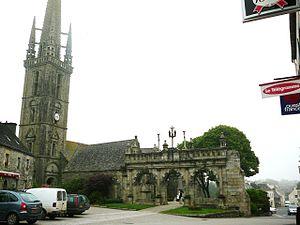
Sizun: Arc de triomphe et l'église vus de la rue